Hans Baluschek

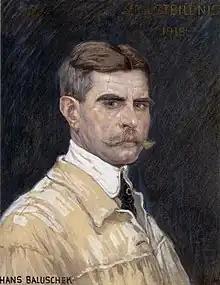
"Self-portrait", 1918

Baluschek was a prominent representative of German Critical Realism, and as such he sought to portray the life of the common people with vivid frankness. His paintings centered on the working class of Berlin. He belonged to the Berlin Secession movement, a group of artists interested in modern developments in art. Yet during his lifetime he was most widely known for his fanciful illustrations of the popular children's book "Little Peter's Journey to the Moon" (German title: "Peterchens Mondfahrt").